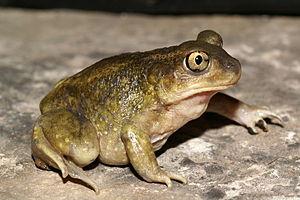
Scaphiopus hurterii est une espèce d'amphibiens de la famille des Scaphiopodidae.